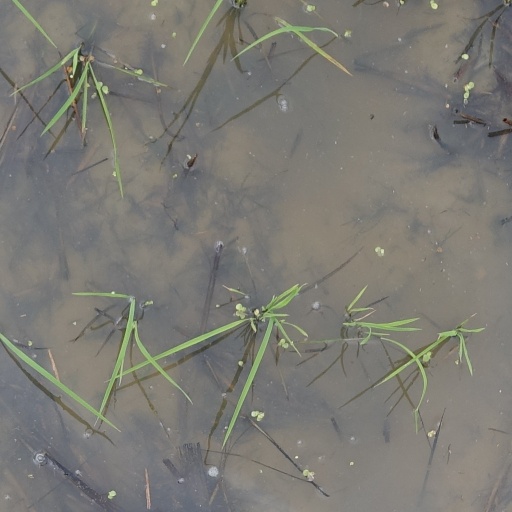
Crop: rice